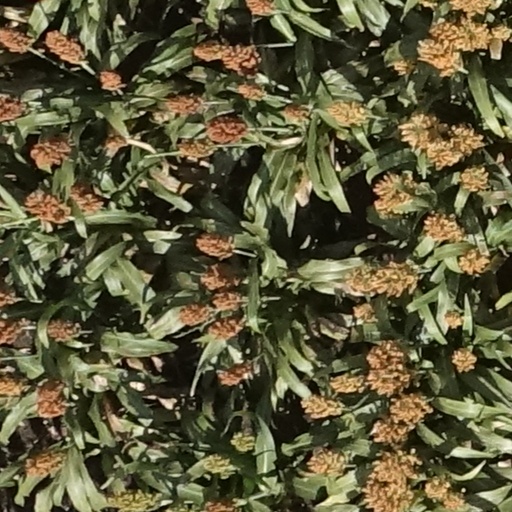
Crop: sorghum